Everett Building (Manhattan)

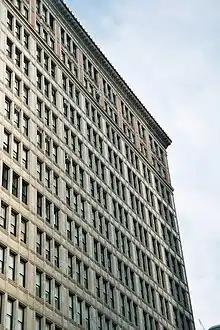
Facade, side view

When erected, the Everett Building's design was described by the "Real Estate Record" as being among several "strictly commercial" buildings on Park Avenue South that were "thoroughly contemporary" and built at a fast pace. Starrett & van Vleck used a grid-like pattern on the fourth through 14th floor, creating an exterior articulation depicting the structural frame inside, and thus fulfilled a key design principle of the Chicago school architectural style. The Everett Building was also one of the first buildings to use terracotta as a primary material for the entire facade, rather than a secondary undercoating or as an ornamental element.